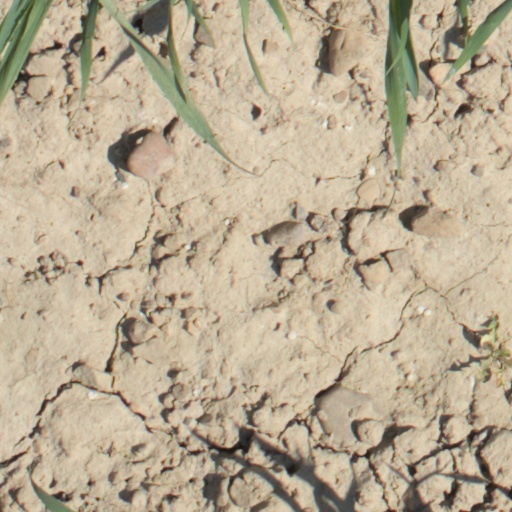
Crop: wheat